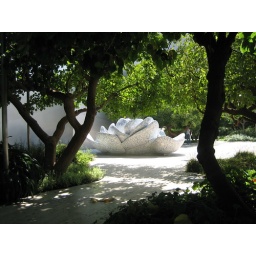
Fountain in the shape of a rose, made out of broken blue and white tiles. Located behind the Disney Concert Hall.